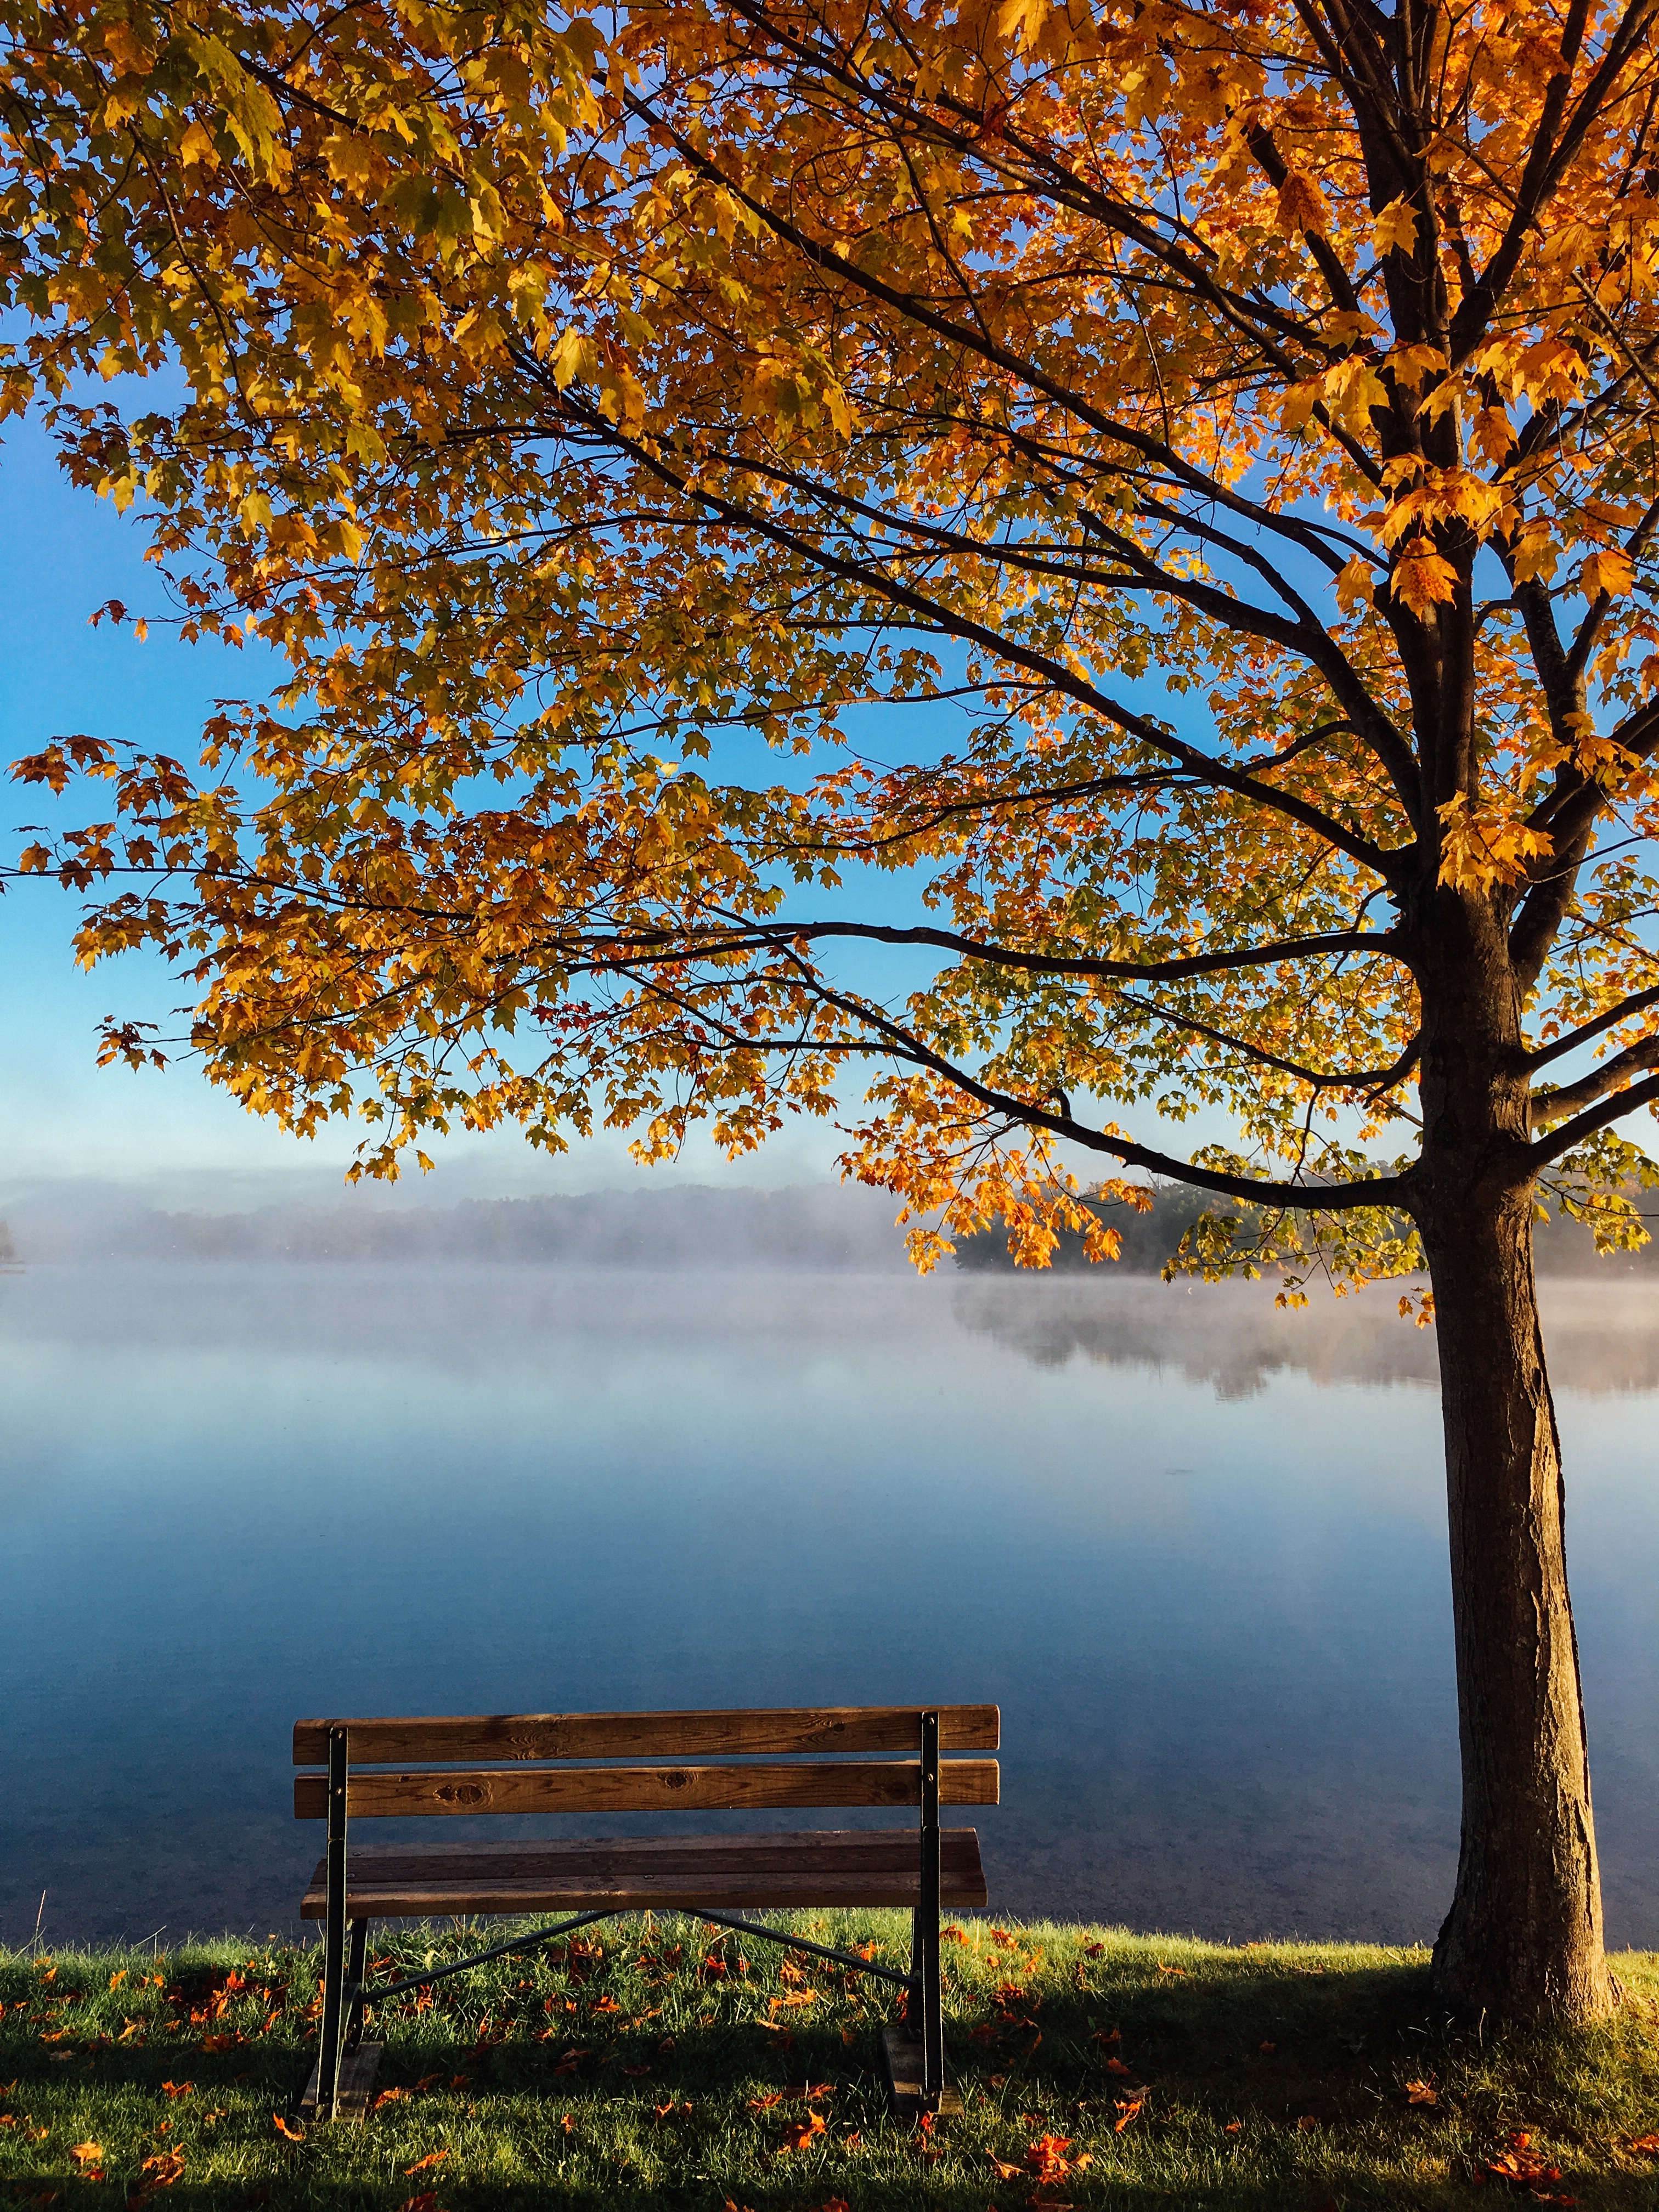
landscape, tree, nature, grass, branch, plant, sky, sunset, mist, bench, sunlight, morning, leaf, flower, lake, view, evening, reflection, peaceful, autumn, calm, season, woody plant